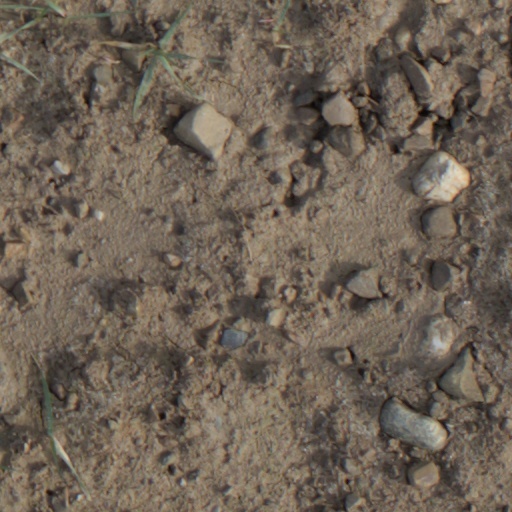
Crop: wheat